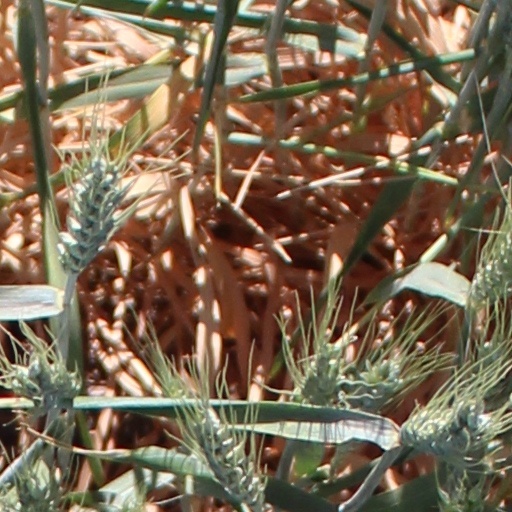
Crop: wheat